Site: brandenburg
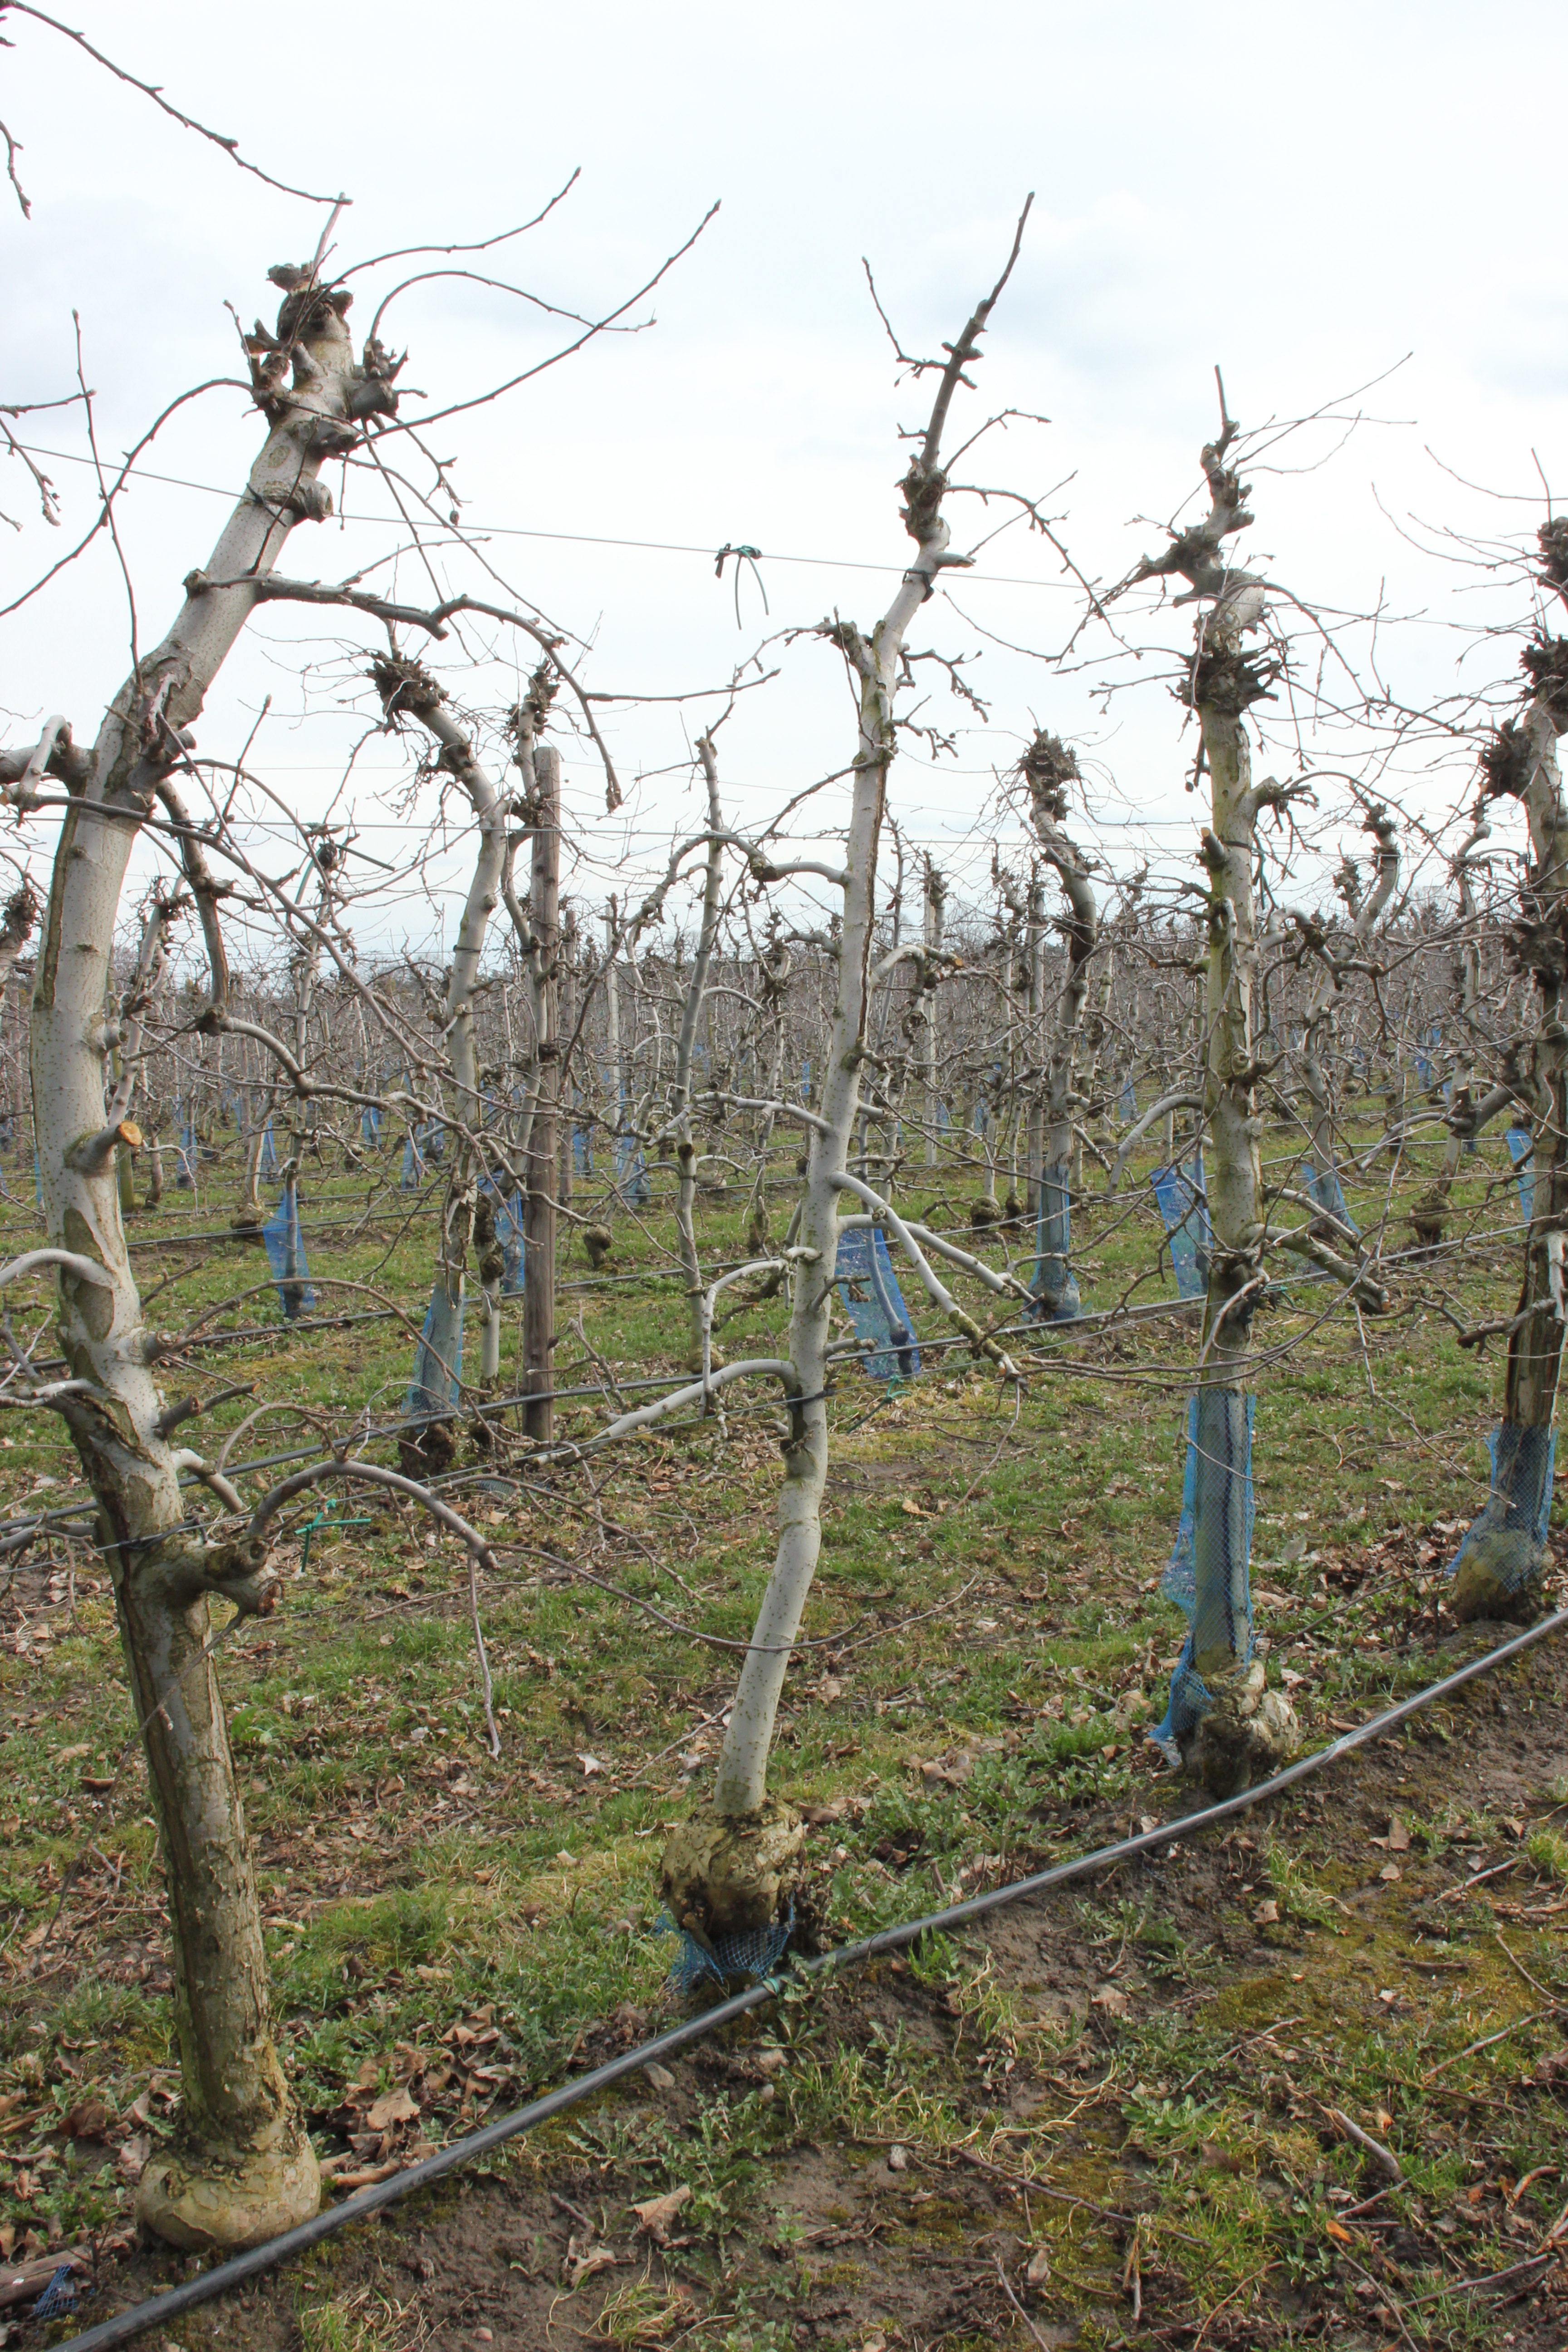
Growth stage (BBCH 01): Bud development